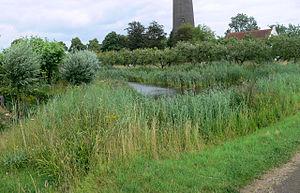
Exemple de maison (aménageable en bureau) semi-public du quartier E.V.A. Lanxmeer (écoquartier construit près de la gare de Culemborg (Pays-Bas, sud-est d'Utrecht). C'est un projet semi-public d'environ 250 maisons écologiques (à vendre ou à louer en habitat social à loyer modéré), incluant aussi plusieurs immeubles de bureaux et d'une ferme urbaine. Le projet est basé sur la participation constante de représentants des habitants et de leur association (BEL). Il vise une implantation soutenable à faible empreinte écologique et fortes mesures compensatoires et conservatoires, combinant dans l'espace des constructions bioclimatiques, des chemins non imperméabilisés, des bassins de lagunage naturel et de rétention d'eau, un réseau écologique d'espaces verts interconnectés, des techniques douces et intégrée d'épuration et de valorisation et recyclage des déchets (eaux usées) / système énergétique, de manière à augmenter le bien-être des habitants de ce quartier urbain. La zone est écologiquement vulnérable (champ captant et zone de rétention de l'eau). La permaculture et une approche d'architecture organique ont guidé les concepteurs pour les jardins et la ferme notamment. Une petite installation de biogaz traite les eaux grises et les déchets organiques. Un réseau de chaleur alimente le quartier en plus des panneaux solaires thermiques. Certaines maisons sont construites dans des serres horticoles froides. En 2009, un bâtiment semi-public (le «Centre EVA) n'a pas encore été construit faute de soutien de la mairie et quelques maisons doivent encore être construites."
EVA lanxmeer est le nom d'un écoquartier construit de 1994 à 2009 dans la ville de Culembourg aux Pays-Bas.